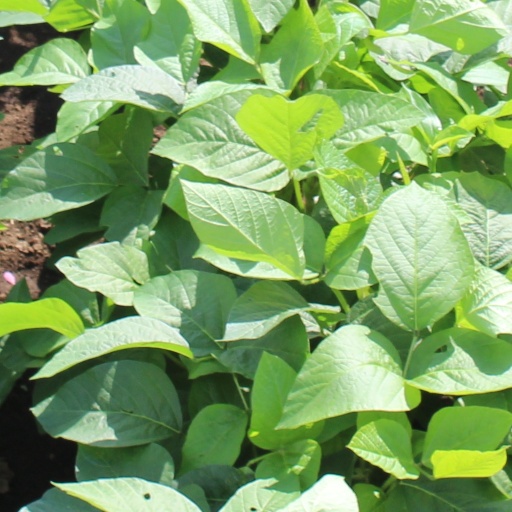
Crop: soybean